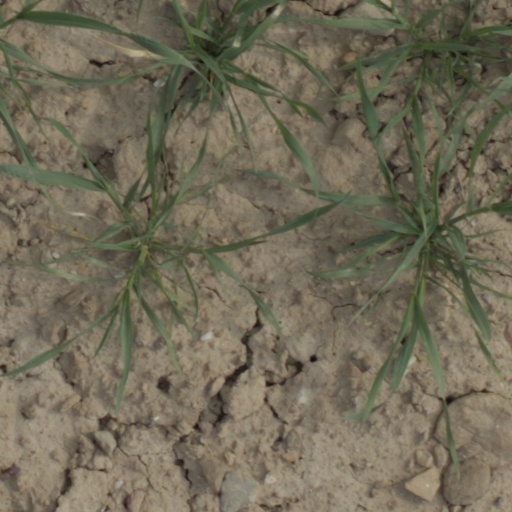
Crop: wheat